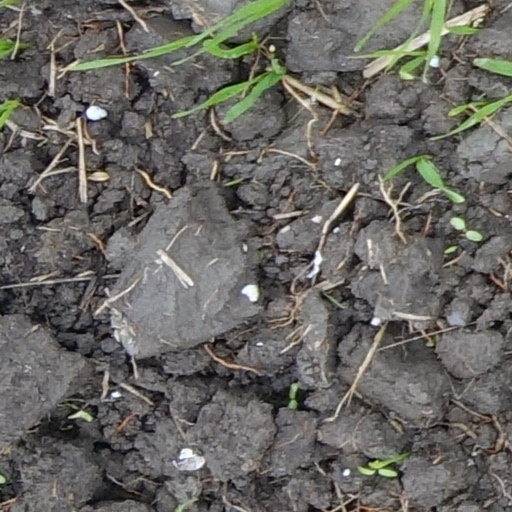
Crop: wheat